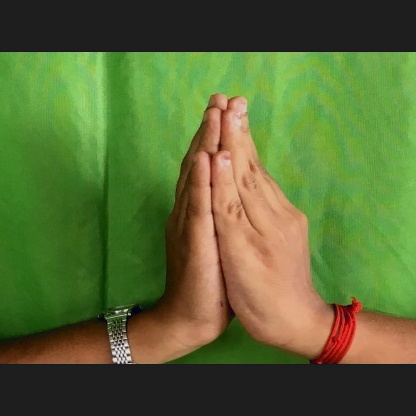
Mudra: Anjali